Human rights abuses in Chile under Augusto Pinochet

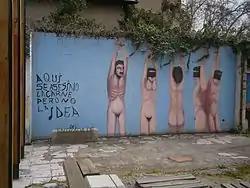
DINA's torture center at José Domingo Cañas 1367

Villa Grimaldi, located in Santiago, was DINA's most important torture center, which began operating in 1974. Prisoners endured long periods of interrogation. As more people were incarcerated on a massive scale, new places were reconditioned to hold them. The "tower" was designated as a holding center for political prisoners. On the top floor of the building, there was a water tank that included ten tight spaces where prisoners were held. These spaces were so small that victims had to enter them by crawling on their knees. The tower also housed a torture chamber, where prisoners were kept in isolation. Many of them were never seen again. Food was scarce, and the conditions were extremely unsanitary.